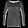
Label: Pullover